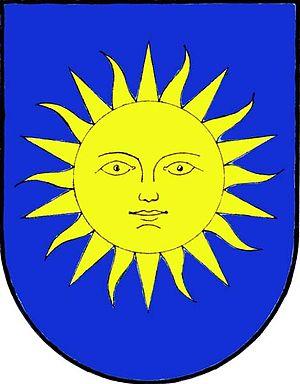
Luboměř est une commune du district de Nový Jičín, dans la région de Moravie-Silésie, en République tchèque. Sa population s'élevait à 378 habitants en 2017.